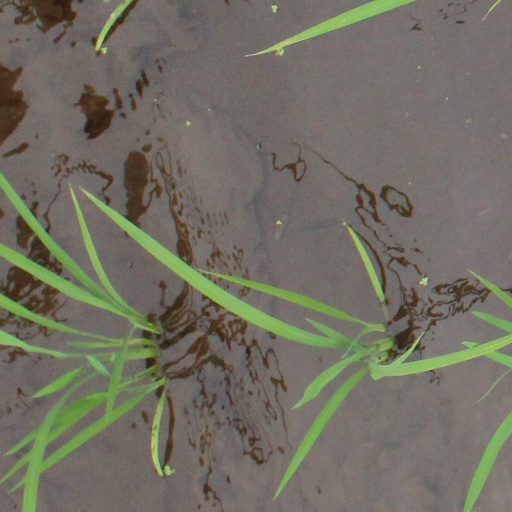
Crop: rice